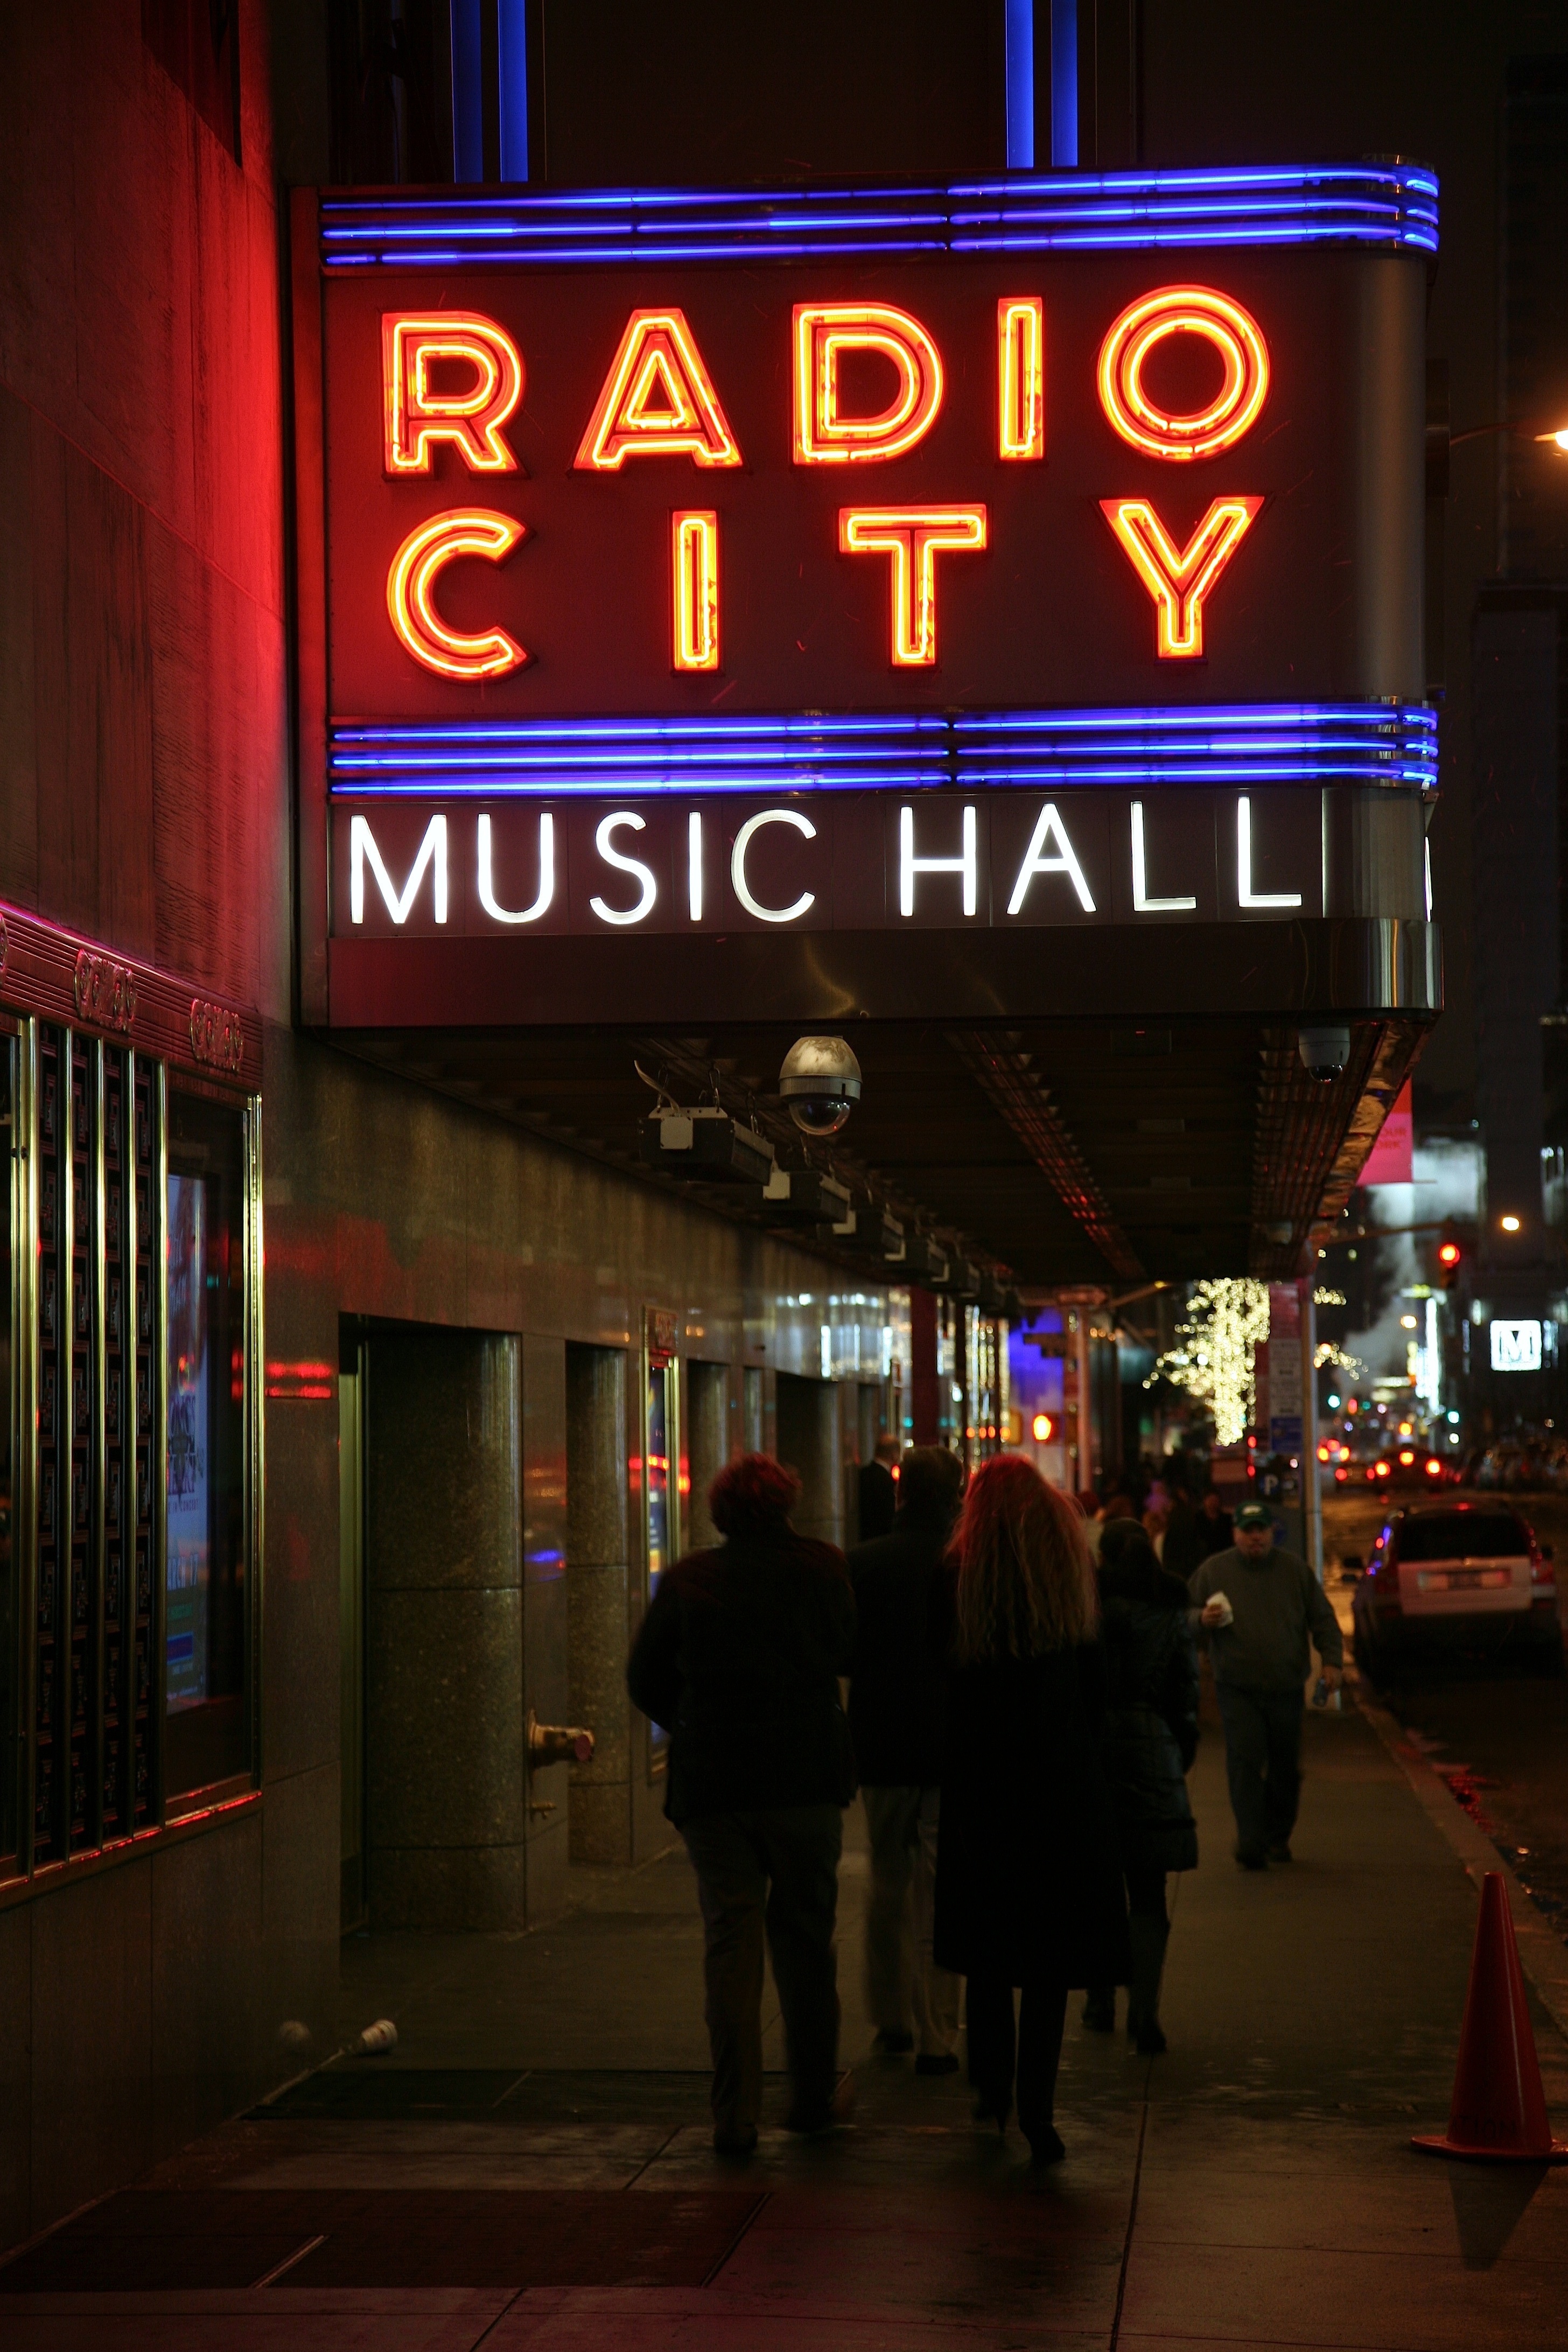
street, night, manhattan, sign, evening, nyc, signage, neon, neon sign, theatre, newyork, newyorkcity, ny, shape, midtown, radiocitymusichall, 6thave, rockefellercenter, midtownwest, musichall, avenueoftheamericas, showplaceofthenation, entertainmentvenue